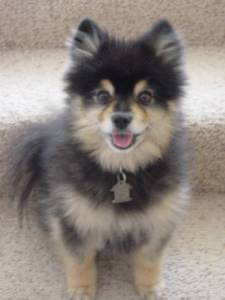
Animal: dog
Breed: pomeranian